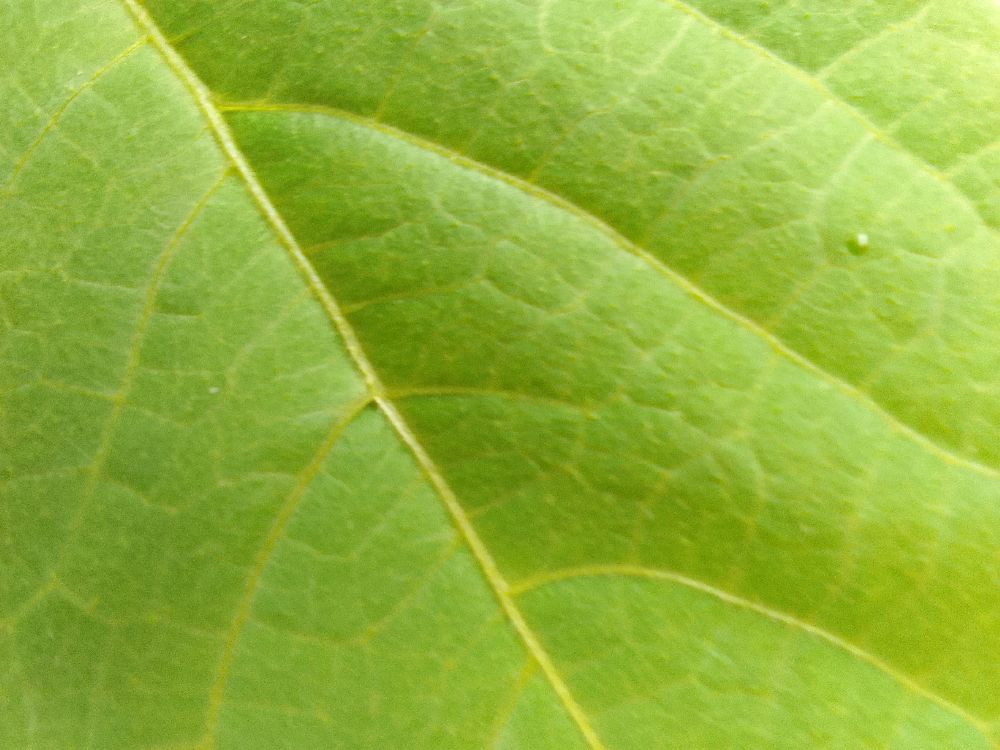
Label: healthy